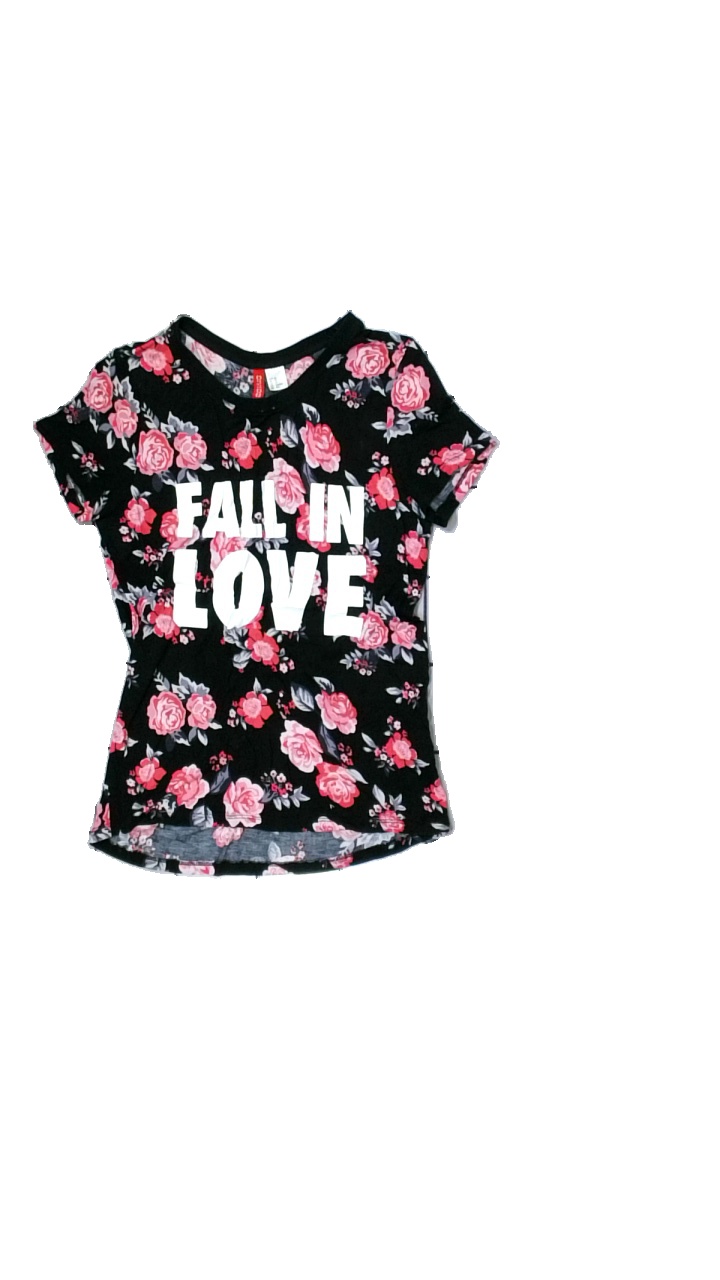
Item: T-shirt (Ladies)
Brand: H&m
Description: blommig t-shirt med text fram, urtvättad/luddig i färgen
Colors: Black, Pink, White, Multicolor
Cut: Regular
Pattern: Floral print
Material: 100% viscose
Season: All
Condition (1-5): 2
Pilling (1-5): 2
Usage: Export
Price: <50